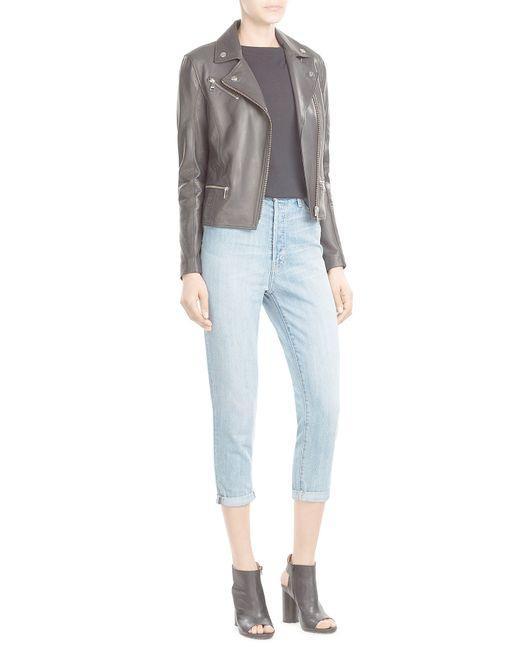
blaue Jeans für Damen mit schwarzer Lederjacke und Hemd